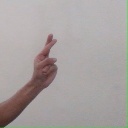
अक्षर: र